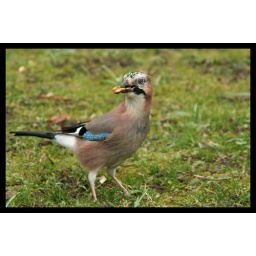
Looking for some nice and cute birds while walking in the Great Garden of Dresden.